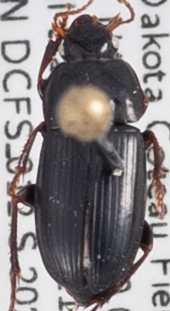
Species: Harpalus opacipennis
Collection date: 2021-06-08
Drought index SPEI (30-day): -1.962
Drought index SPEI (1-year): -2.09
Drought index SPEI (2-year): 0.128